Battle of Green Spring

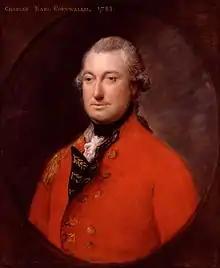
"Portrait of Lord Cornwallis" by Thomas Gainsborough, 1783

Lafayette, in his dispatches and reports throughout the later stages of the Virginia campaign, painted Cornwallis's movements to Williamsburg and Portsmouth as a retreat. These reports bolstered Lafayette's reputation, and the battle, although a tactical setback, did not harm that reputation. General Wayne wrote of his decision to charge the full British force that it was "one of those prudent, tho' daring manoeuvers which seldom fail of producing the desired effect; the result in this Instance fully Justified it." Lafayette publicly lauded Wayne's performance, but recorded privately that Wayne made tactical mistakes and the battle read well "in a gazette". Militia general Peter Muhlenberg blamed the loss on "the impetuosity of our brother Brigadier." Wayne biographer Paul Nelson opines that Americans of the day could "hardly decide after the battle whether to admire Wayne for his brave and impetuous character or to condemn him as a foolhardy adventurer."